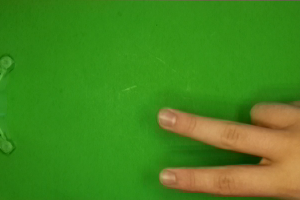
Label: scissors